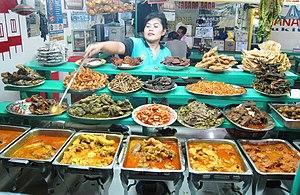
Un warung est un petit commerce familial, souvent un commerce de détail insignifiant, un modeste restaurant ou café — en Indonésie, et dans une moindre mesure en Malaisie. Un warung tient une part essentielle dans la vie quotidienne indonésienne. Aujourd'hui, le terme warung a quelque peu évolué — spécialement auprès des visiteurs étrangers, des expatriés et étrangers — pour désigner plus généralement un restaurant indonésien ou un commerce vendant des produits indonésiens. Il existe de nombreux établissements sur l'île touristique de Bali ayant adopté ou associé le nom warung à leurs enseignes pour souligner leur caractère indonésien. Traditionnellement, un warung est simplement un petit commerce familial, tenu par les membres d'une même famille, globalement par les femmes.
La cuisine de Padang est la cuisine des Minangkabau de Sumatra occidental, en Indonésie. C'est une des cuisines les plus populaires du monde malais. Elle est connue en Indonésie sous le nom de masakan padang, et ailleurs sous le nom anglais de padang food, d'après la ville de Padang, la capitale de la province de Sumatra occidental. Elle est proposée dans des restaurants détenus par des perantauan minangkabau dans les villes indonésiennes.